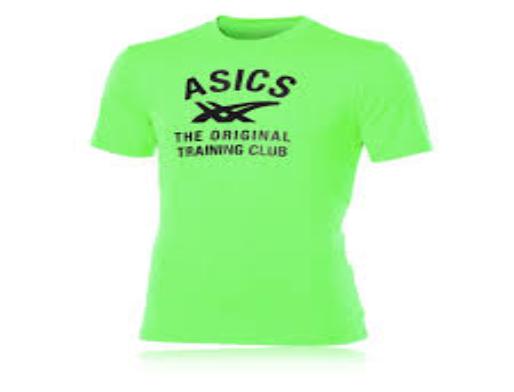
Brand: Asics
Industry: Sports